Artistic Japan

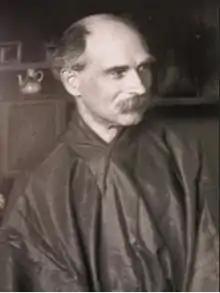
Siegfried Bing in a kimono

Artistic Japan was a magazine of Japanese art, published by German-born French art dealer Siegfried Bing. It ran for thirty-six monthly issues from 1888 to 1891 in French, English, and German editions and contributed to a revival of Japonism.